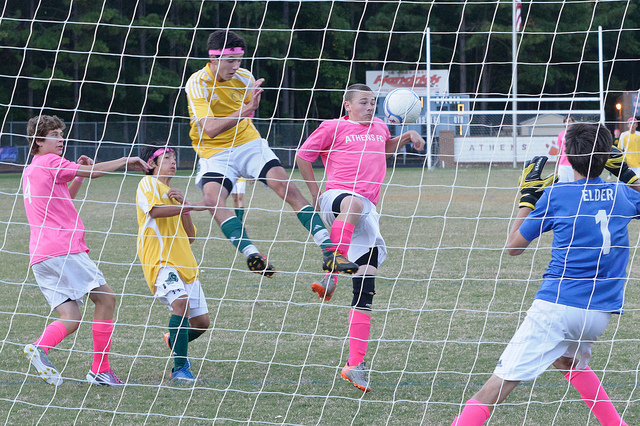
user: Given an image and a question. Answer the question in a short answer. Question: What is the name of the teams playing in this soccer game? Short Answer:
assistant: athens fc